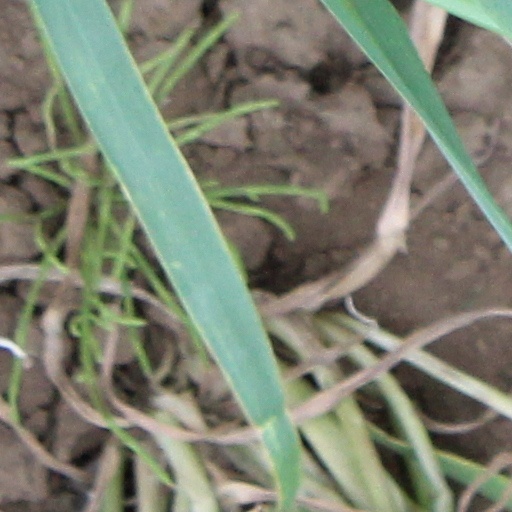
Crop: wheat